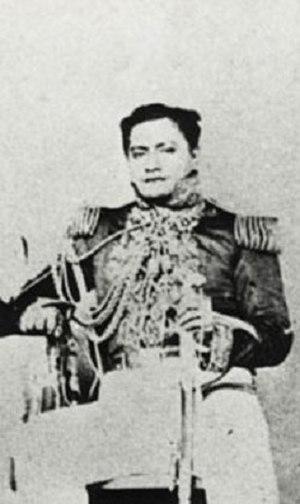
Tamatoa V, membre de la famille royale des Pomare de Tahiti, est roi de Raiatea et Tahaa (îles de la Société) de 1857 à 1871.